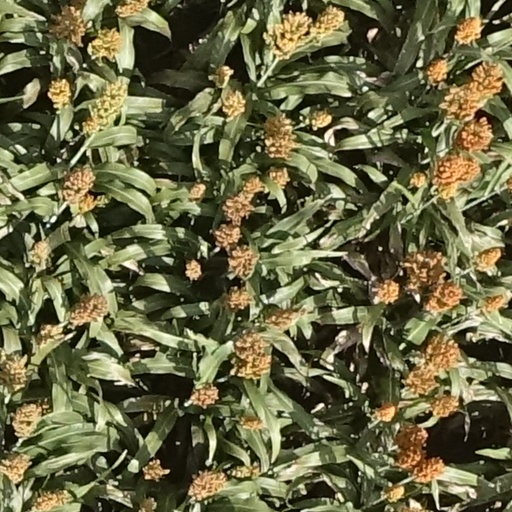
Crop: sorghum